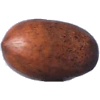
Label: nut_pecan